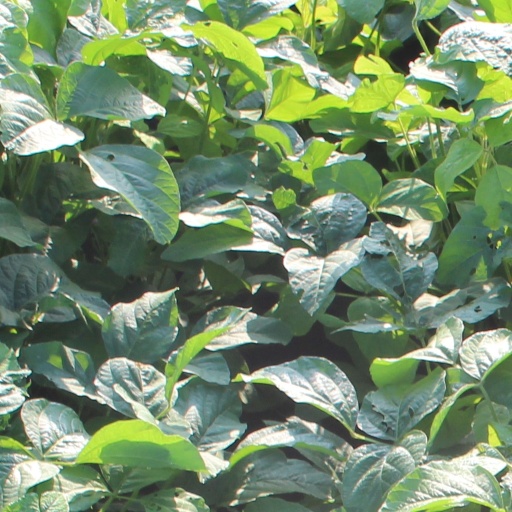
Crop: soybean